Biological network

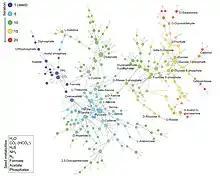
This is a phosphorus-dependent metabolic network.

Cells break down the food and nutrients into small molecules necessary for cellular processing through a series of biochemical reactions. These biochemical reactions are catalyzed by enzymes. The complete set of all these biochemical reactions in all the pathways represents the metabolic network. Within the metabolic network, the small molecules take the roles of nodes, and they could be either carbohydrates, lipids, or amino acids. The reactions which convert these small molecules from one form to another are represented as edges. It is possible to use network analyses to infer how selection acts on metabolic pathways.